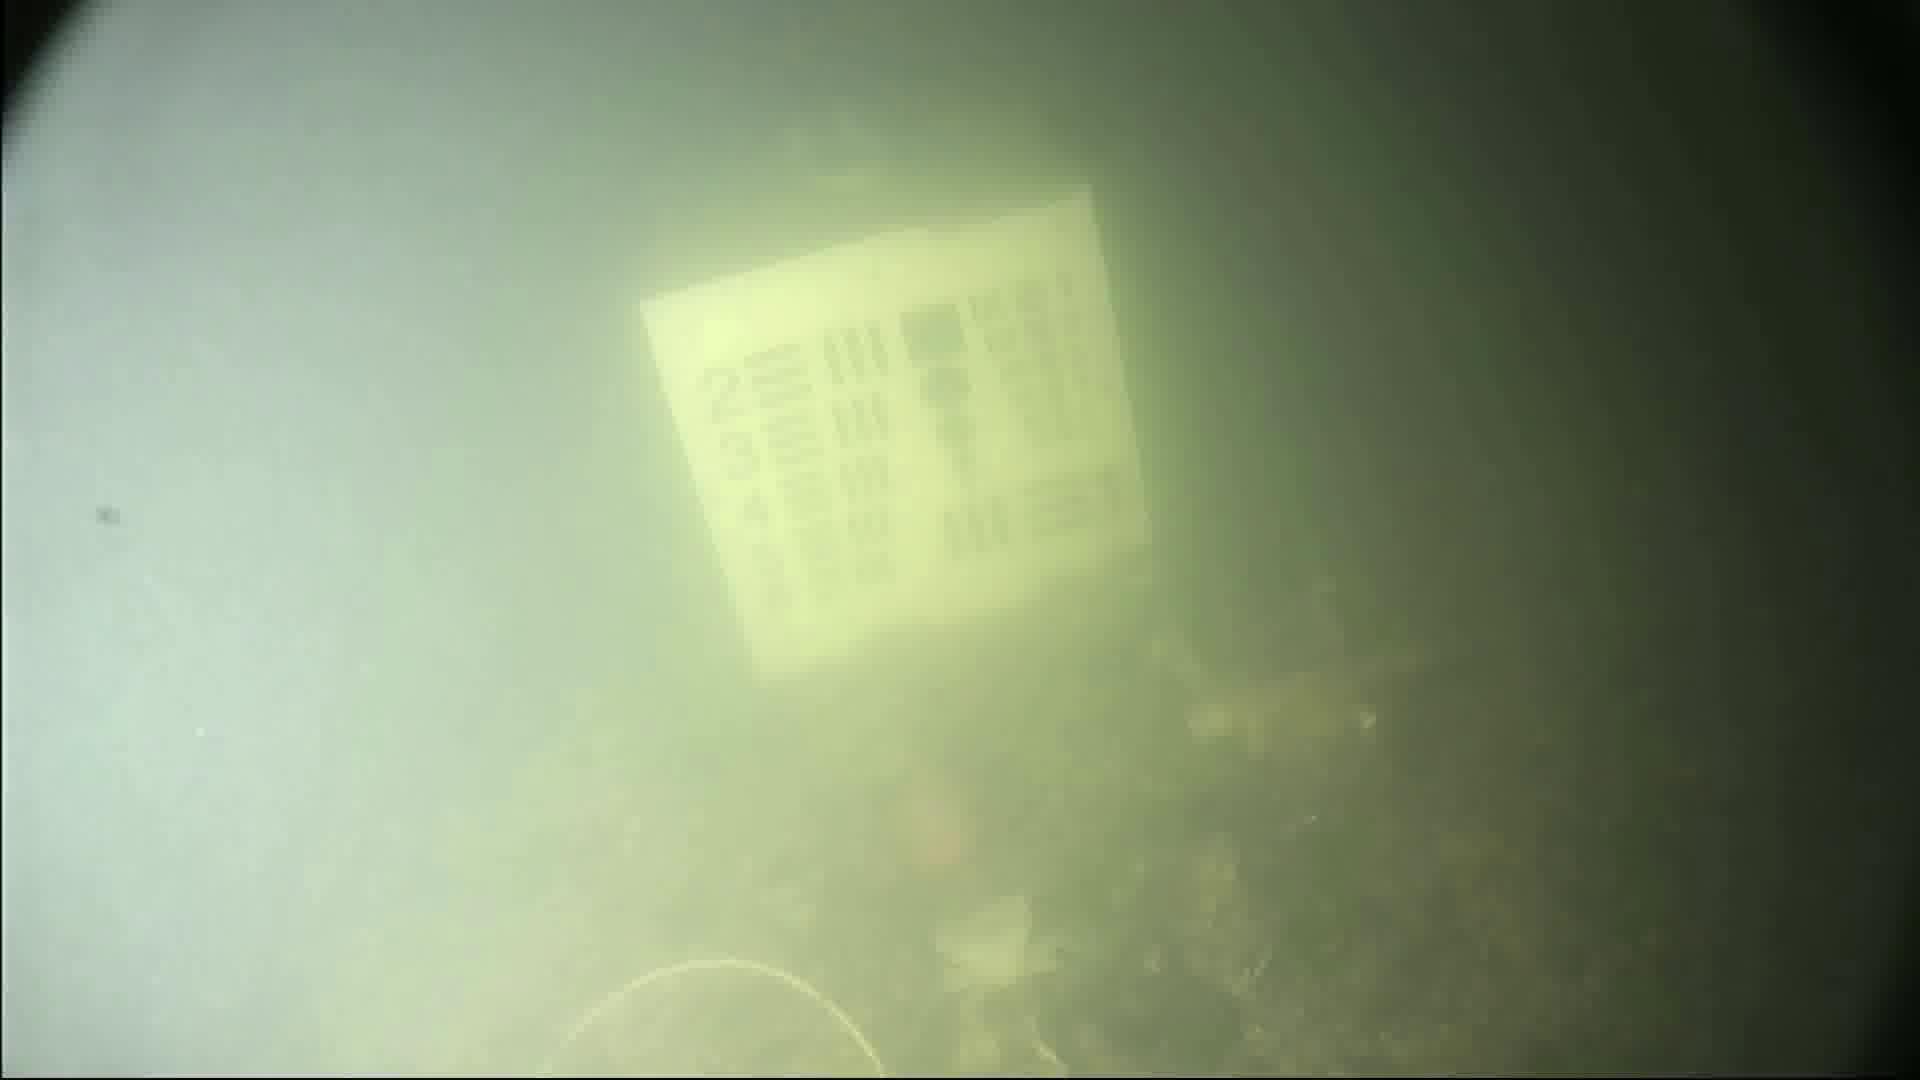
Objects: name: crab
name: fish